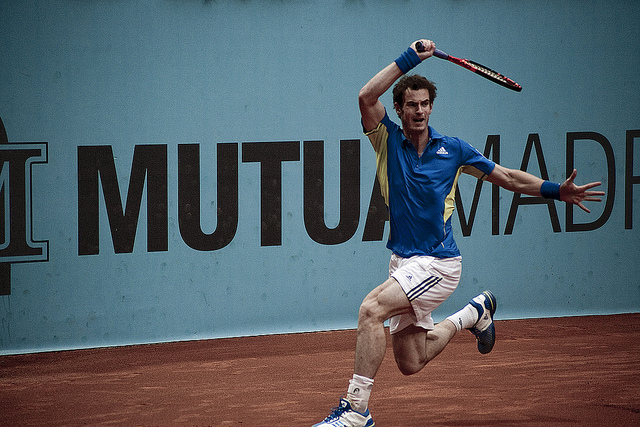
user: Given an image and a question. Answer the question in a short answer. Question: Name the place where this game is played? Short Answer:
assistant: tennis court